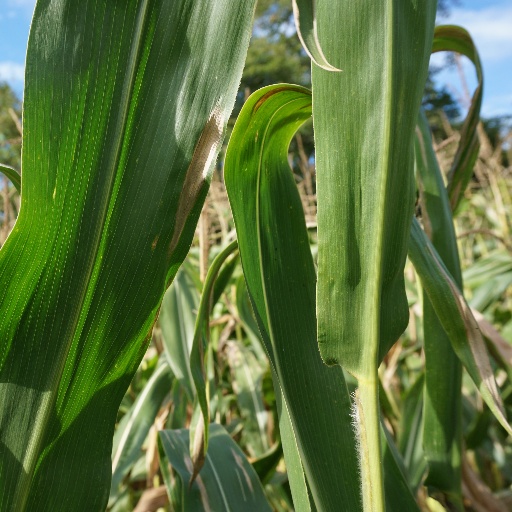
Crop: maize; corn